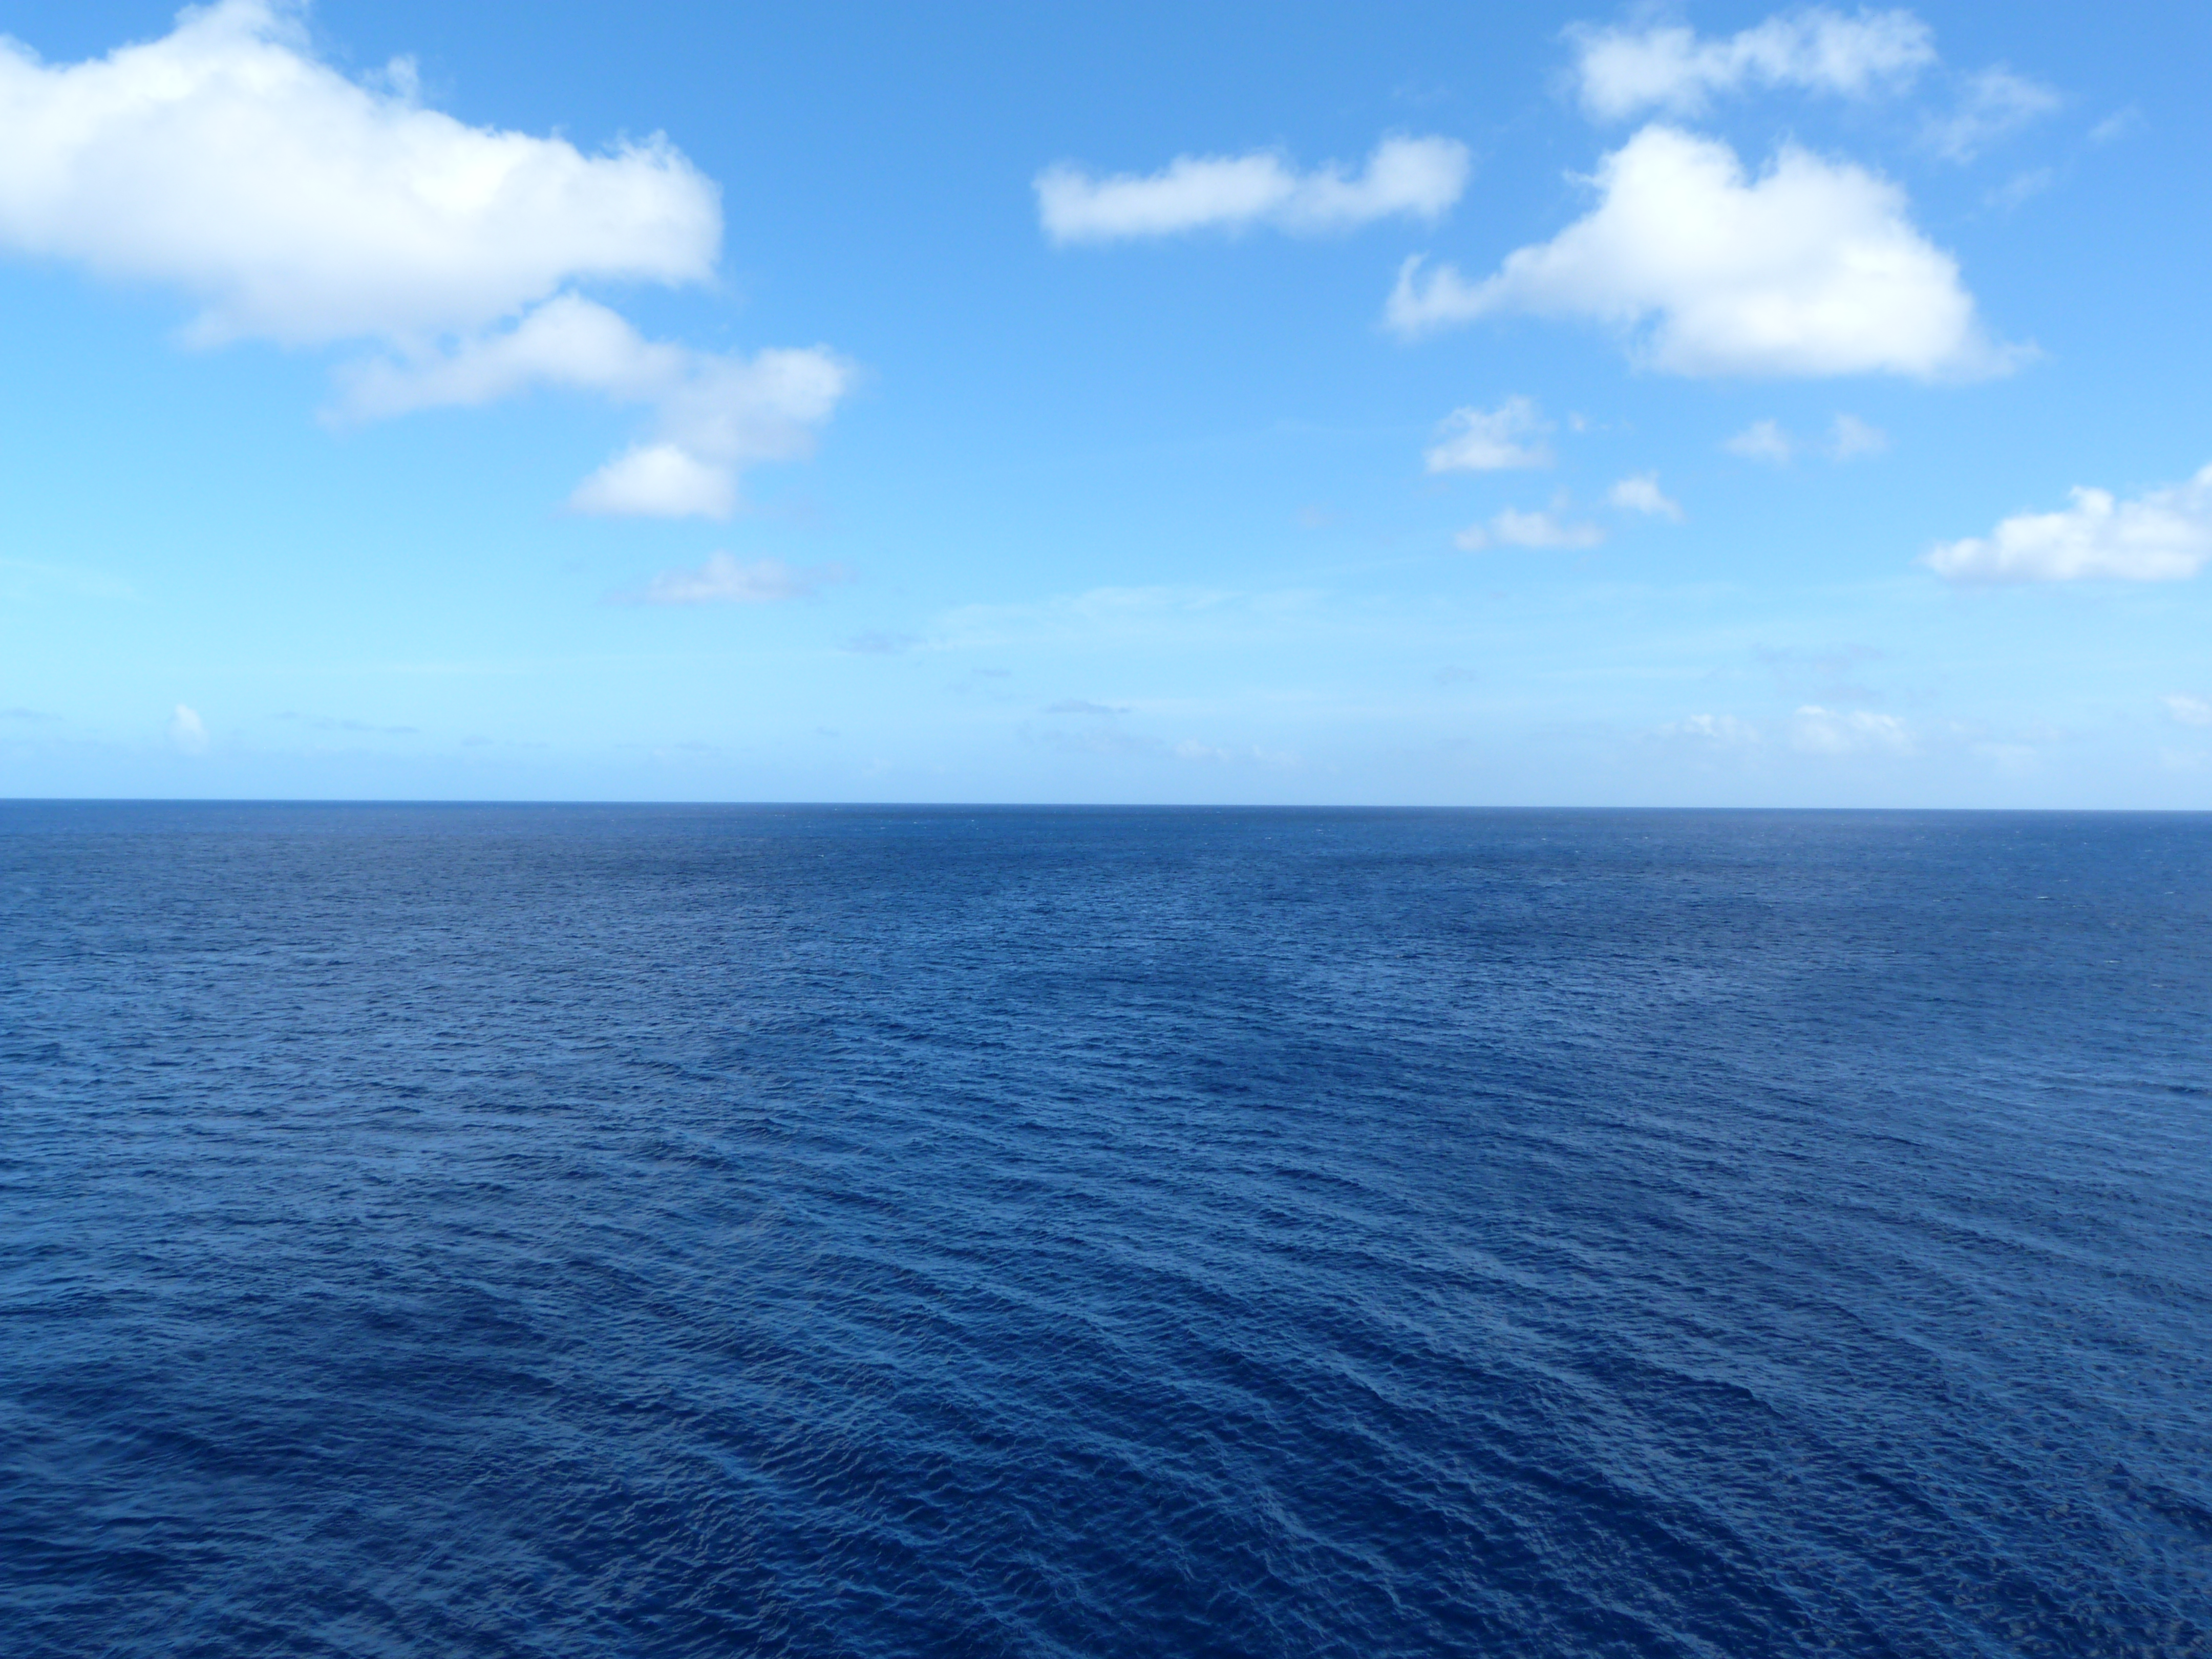
ocean, sky, clouds, horizon, sea, body of water, blue, calm, daytime, azure, water, cloud, sound, atmosphere, wave, wind wave